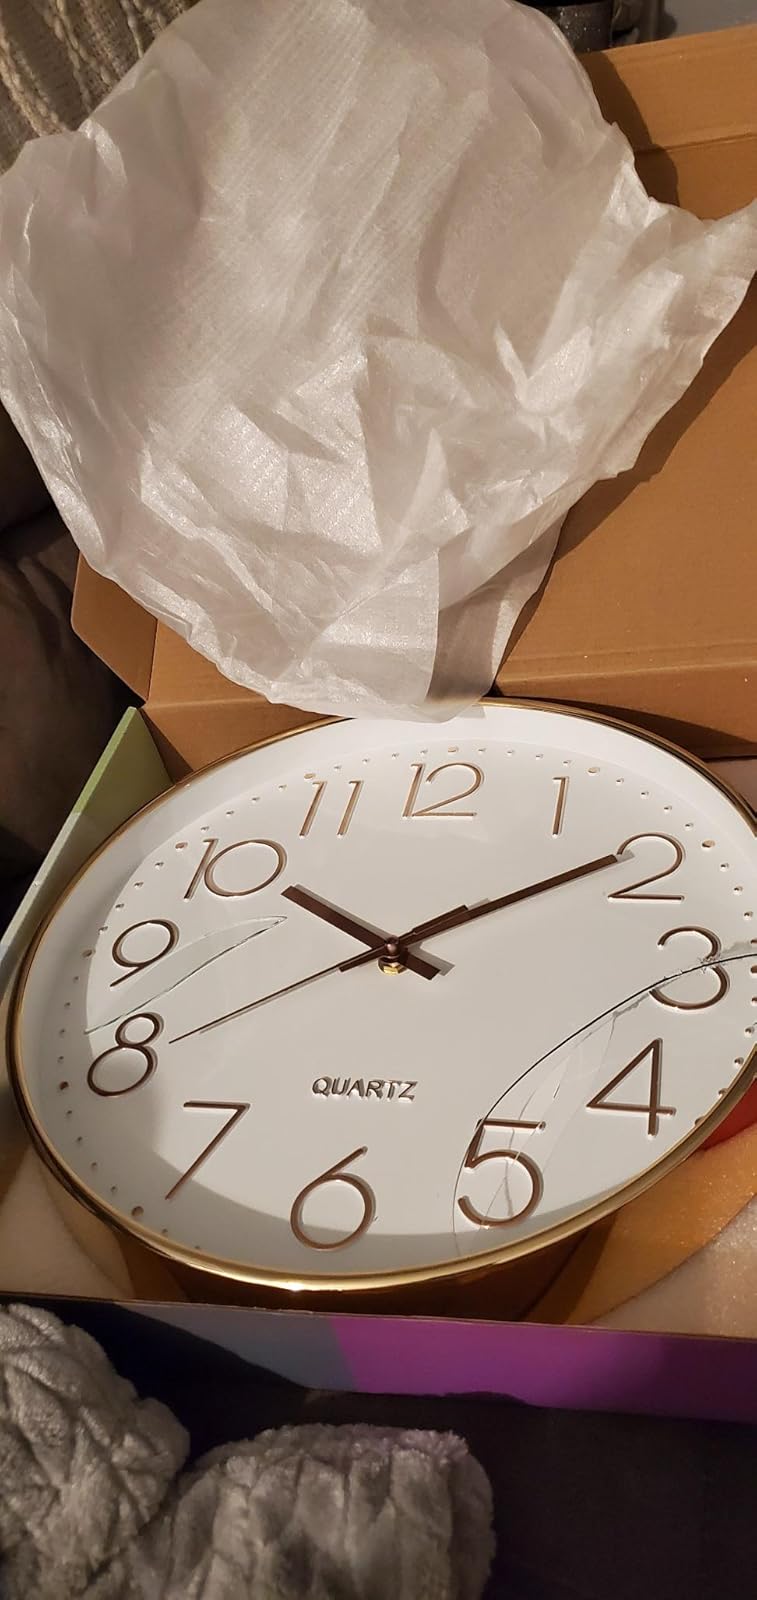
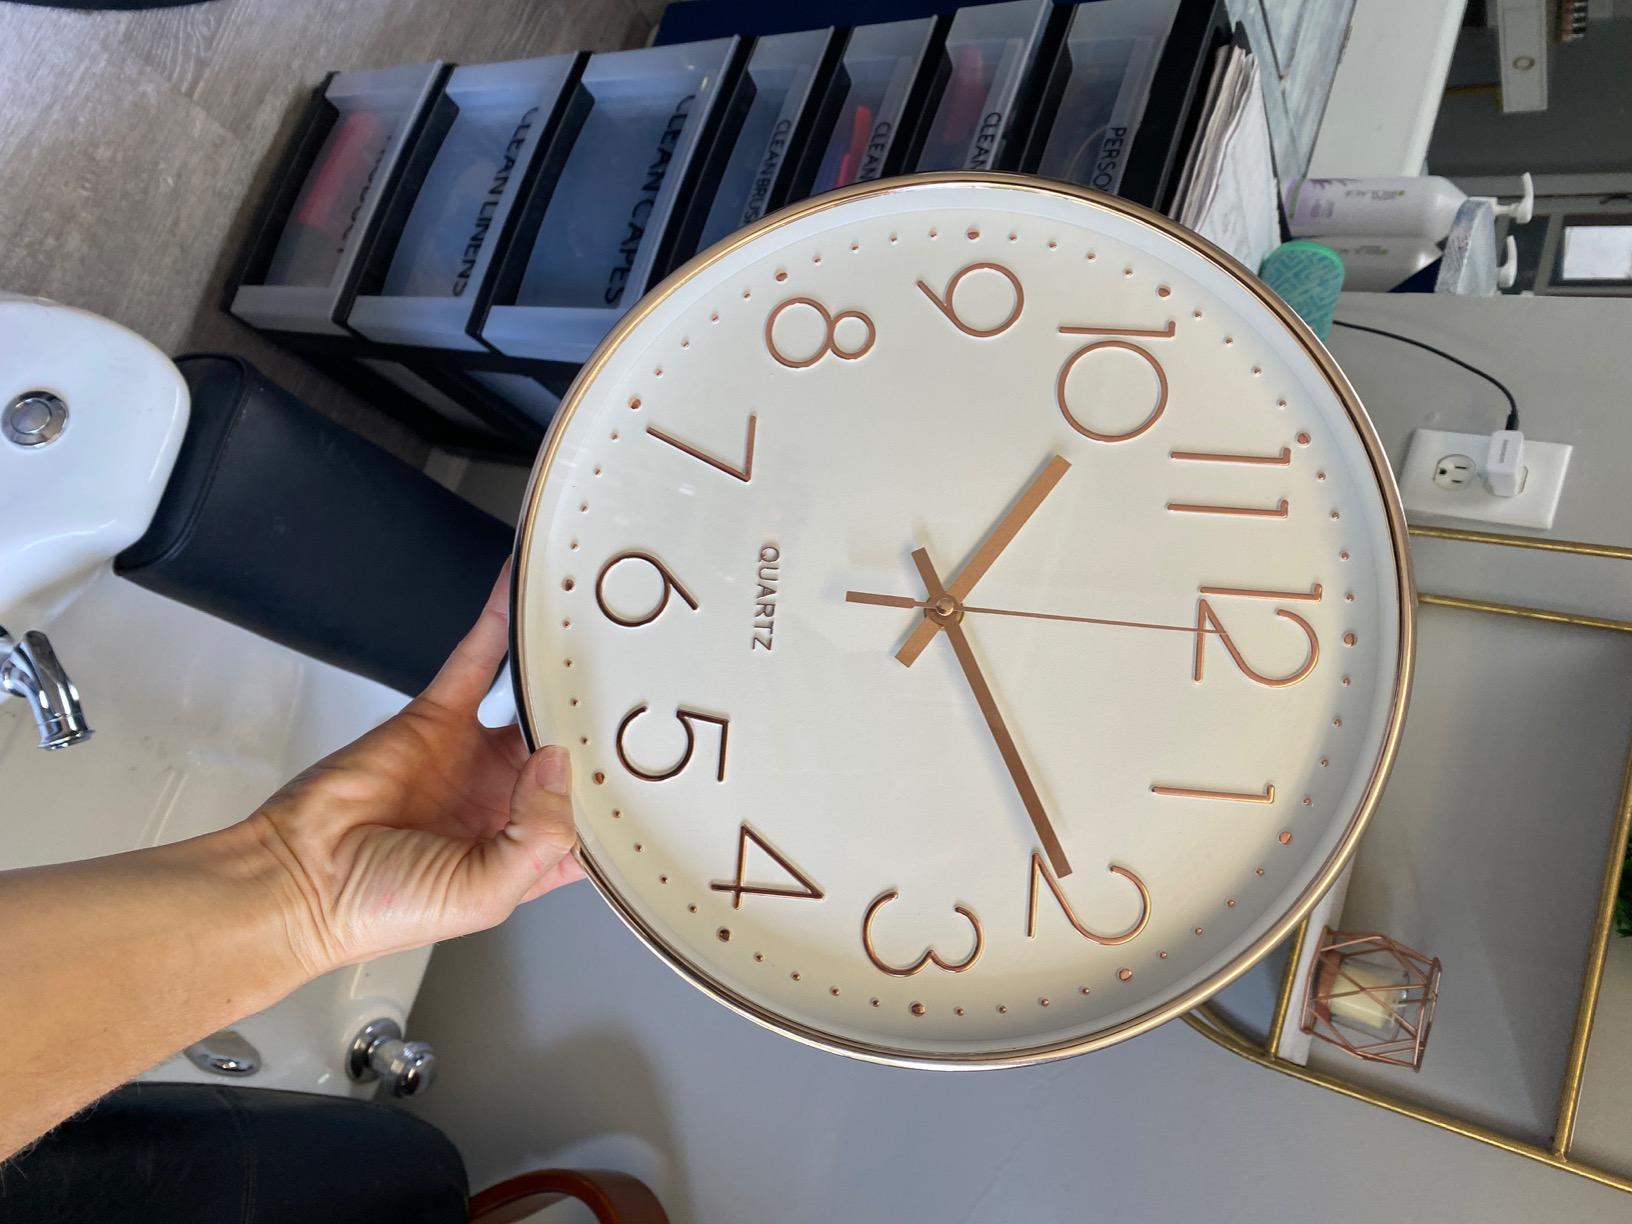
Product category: clock
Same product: yes